Robin Rasor

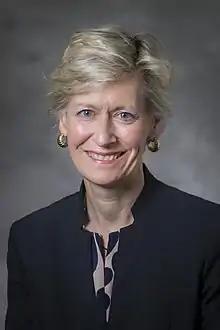
Robin Rasor

On April 3, 2019, Rasor and three other female inventors testified before Chairman Thom Tillis and the United States Senate subcommittee on intellectual property on "lost" female inventors and scientific trailblazers. Her testimony pointed out the gender disparities in the Patent process, and suggested solutions including academic, nonprofit, and government interventions to address this problem. Rasor also proposed that a high percentage of female inventors in Duke's leadership structure led to a culture of innovation at the school.